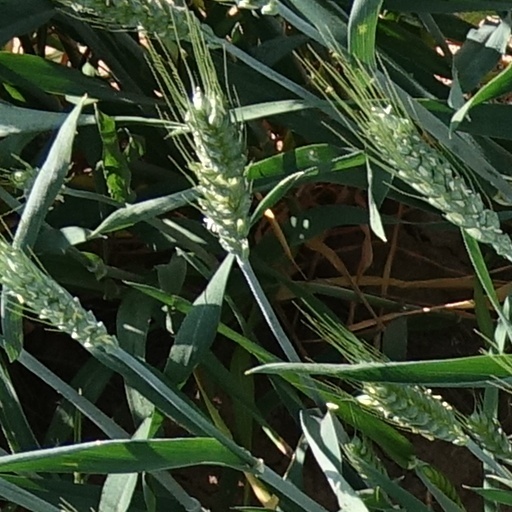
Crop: wheat